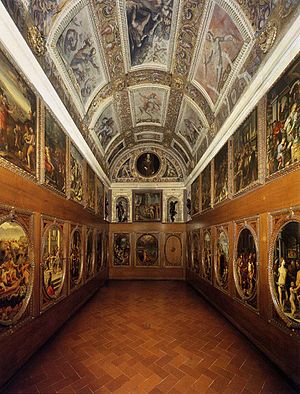
Raritetskabinet / Historie / England
Den rigt dekorerede boks i Francesco 1.s Studiolo i Palazzo Vecchio, Firenze.
Et raritetskabinet var en encyklopædisk samling af genstande, hvis egentlig katalogisering endnu ikke var fast defineret i renæssancen i Europa. Moderne terminologi ville katalogisere dem under naturhistorie, geologi, etnografi, arkæologi, religiøse eller historiske relikvier, kunstgenstande og antikviteter.